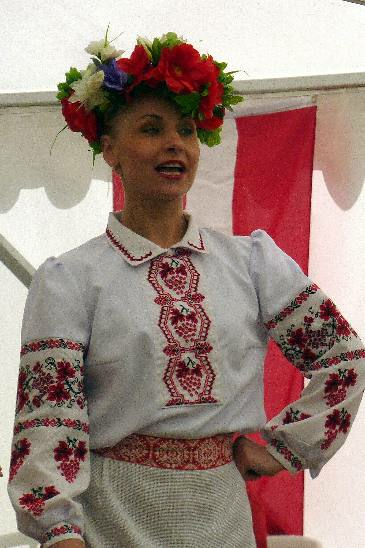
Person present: Yes